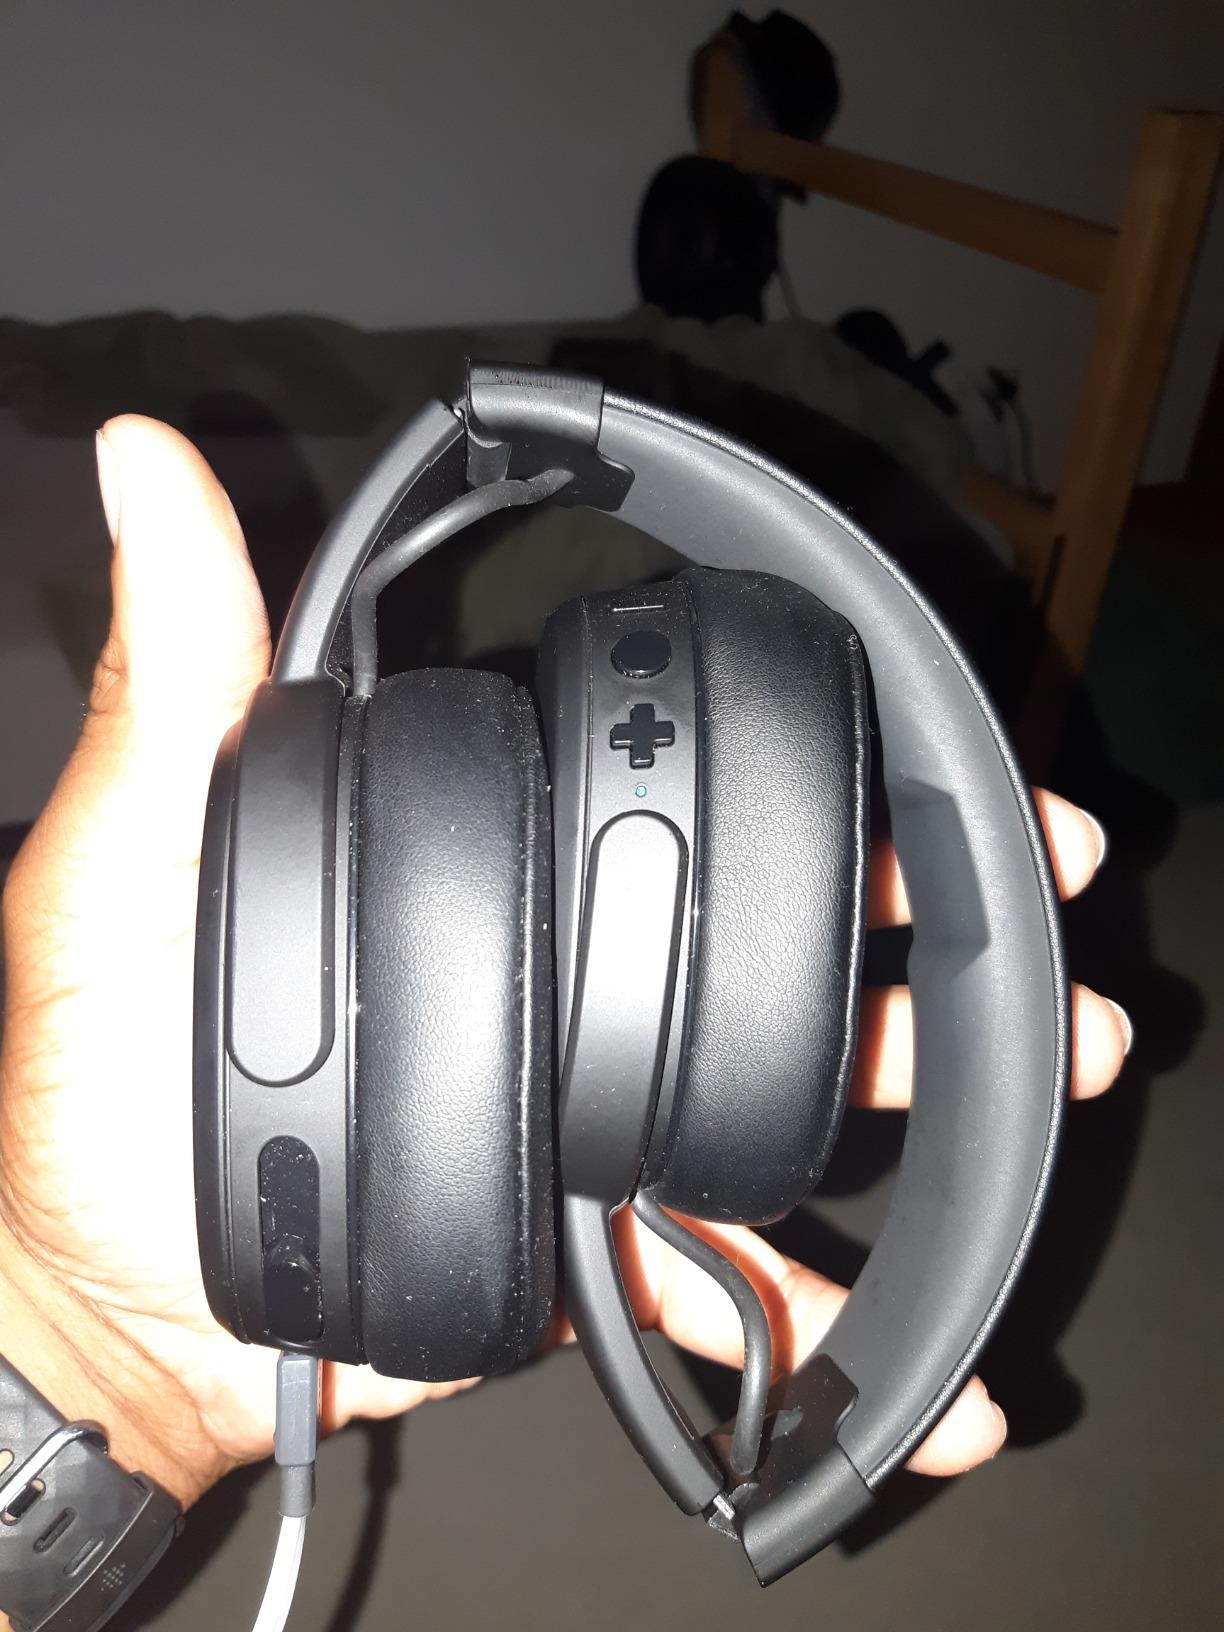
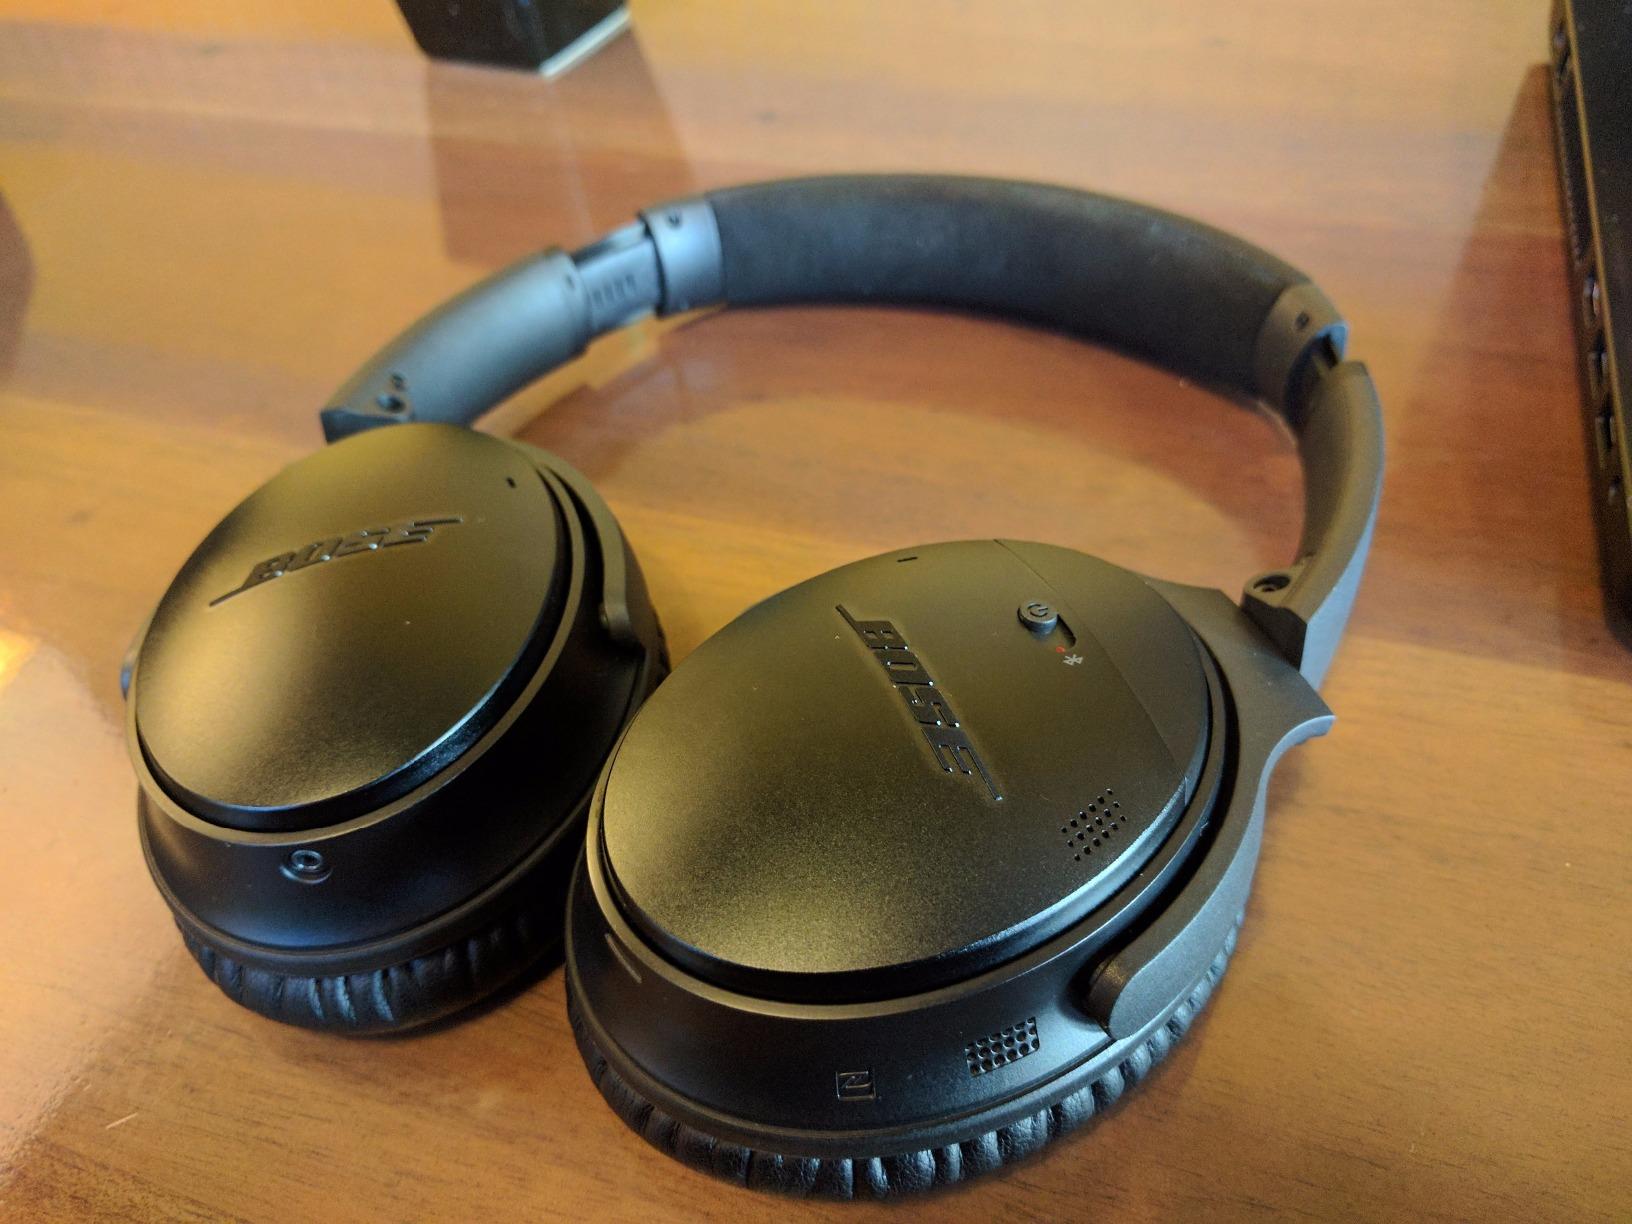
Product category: headphones
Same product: no